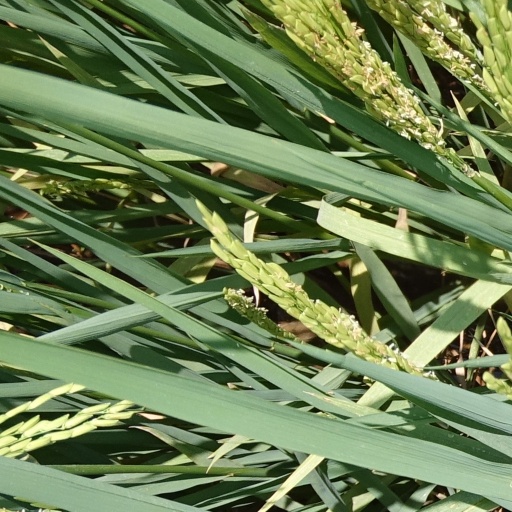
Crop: rice